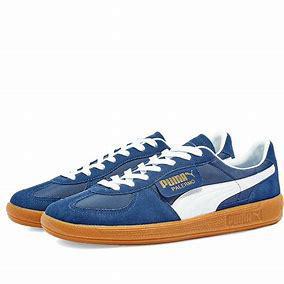
Brand: Puma
Model: Palermo